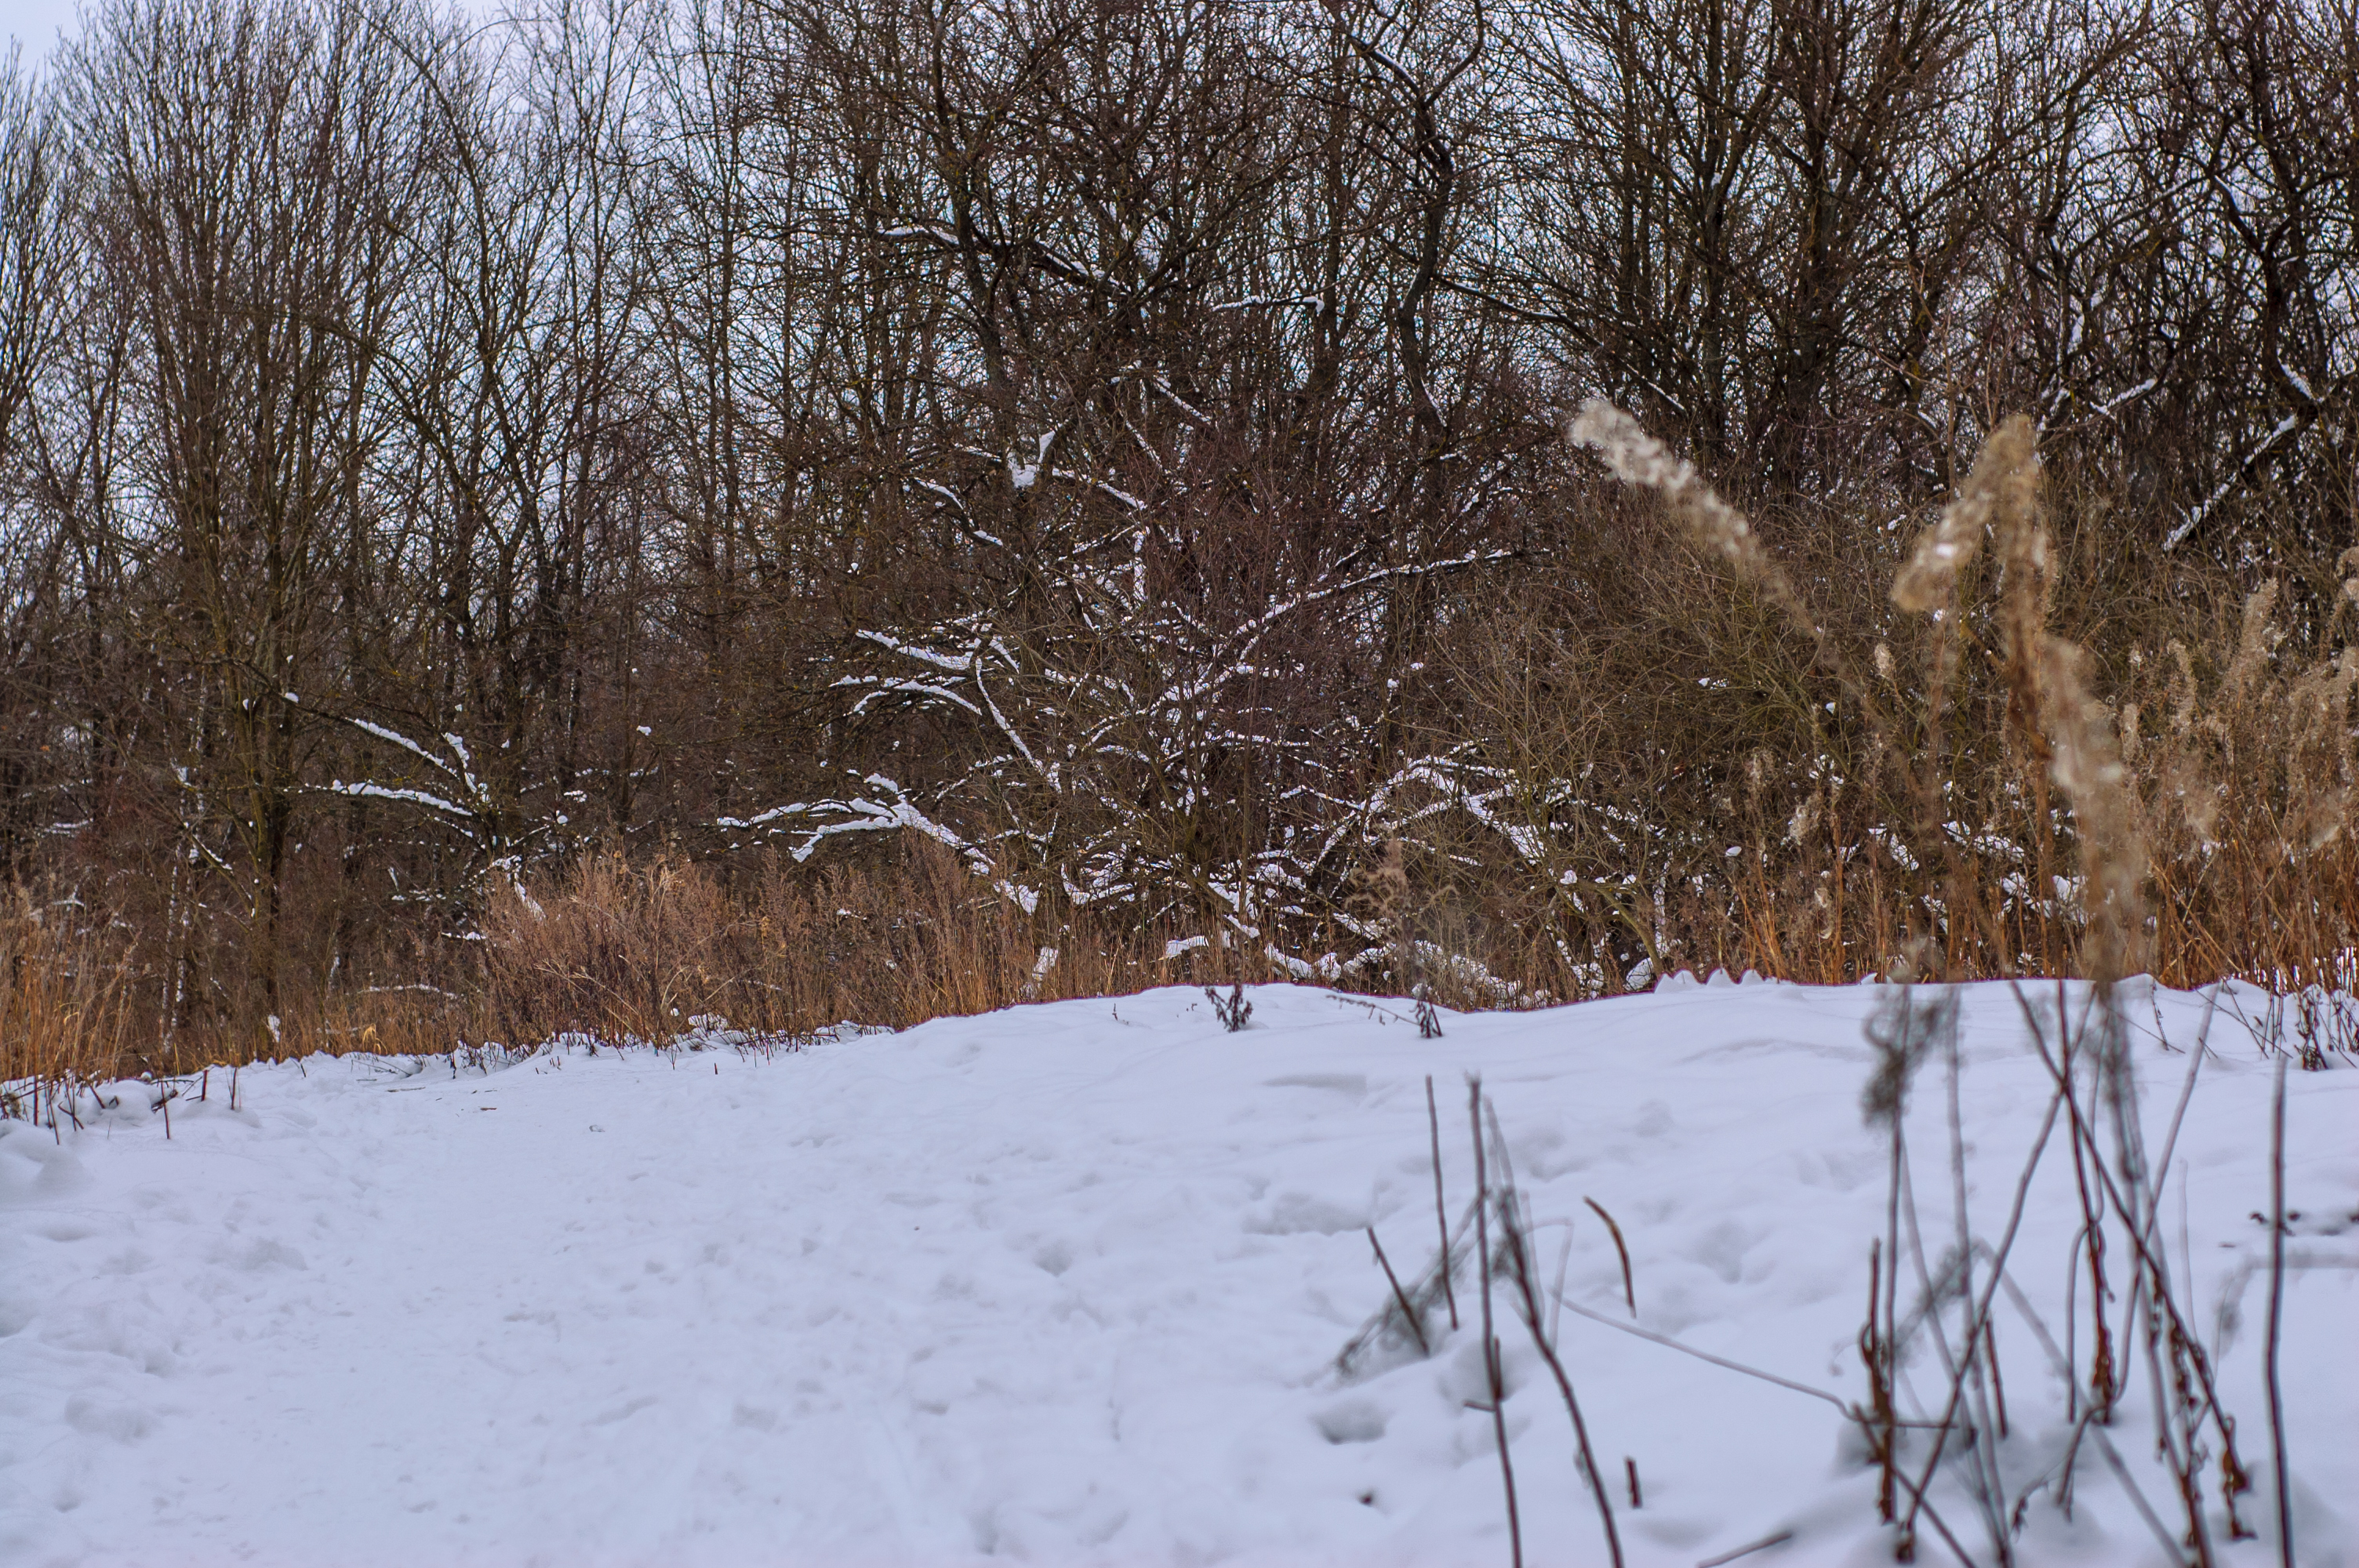
images, snow, plant, twig, branch, natural landscape, wood, freezing, sky, tree, grass, landscape, trunk, forest, winter, frost, wildlife, event, woodland, precipitation, slope, water, plant stem, wetland, evening, soil